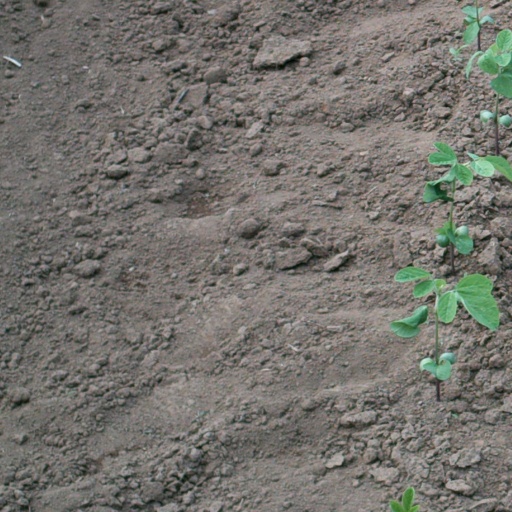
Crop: soybean